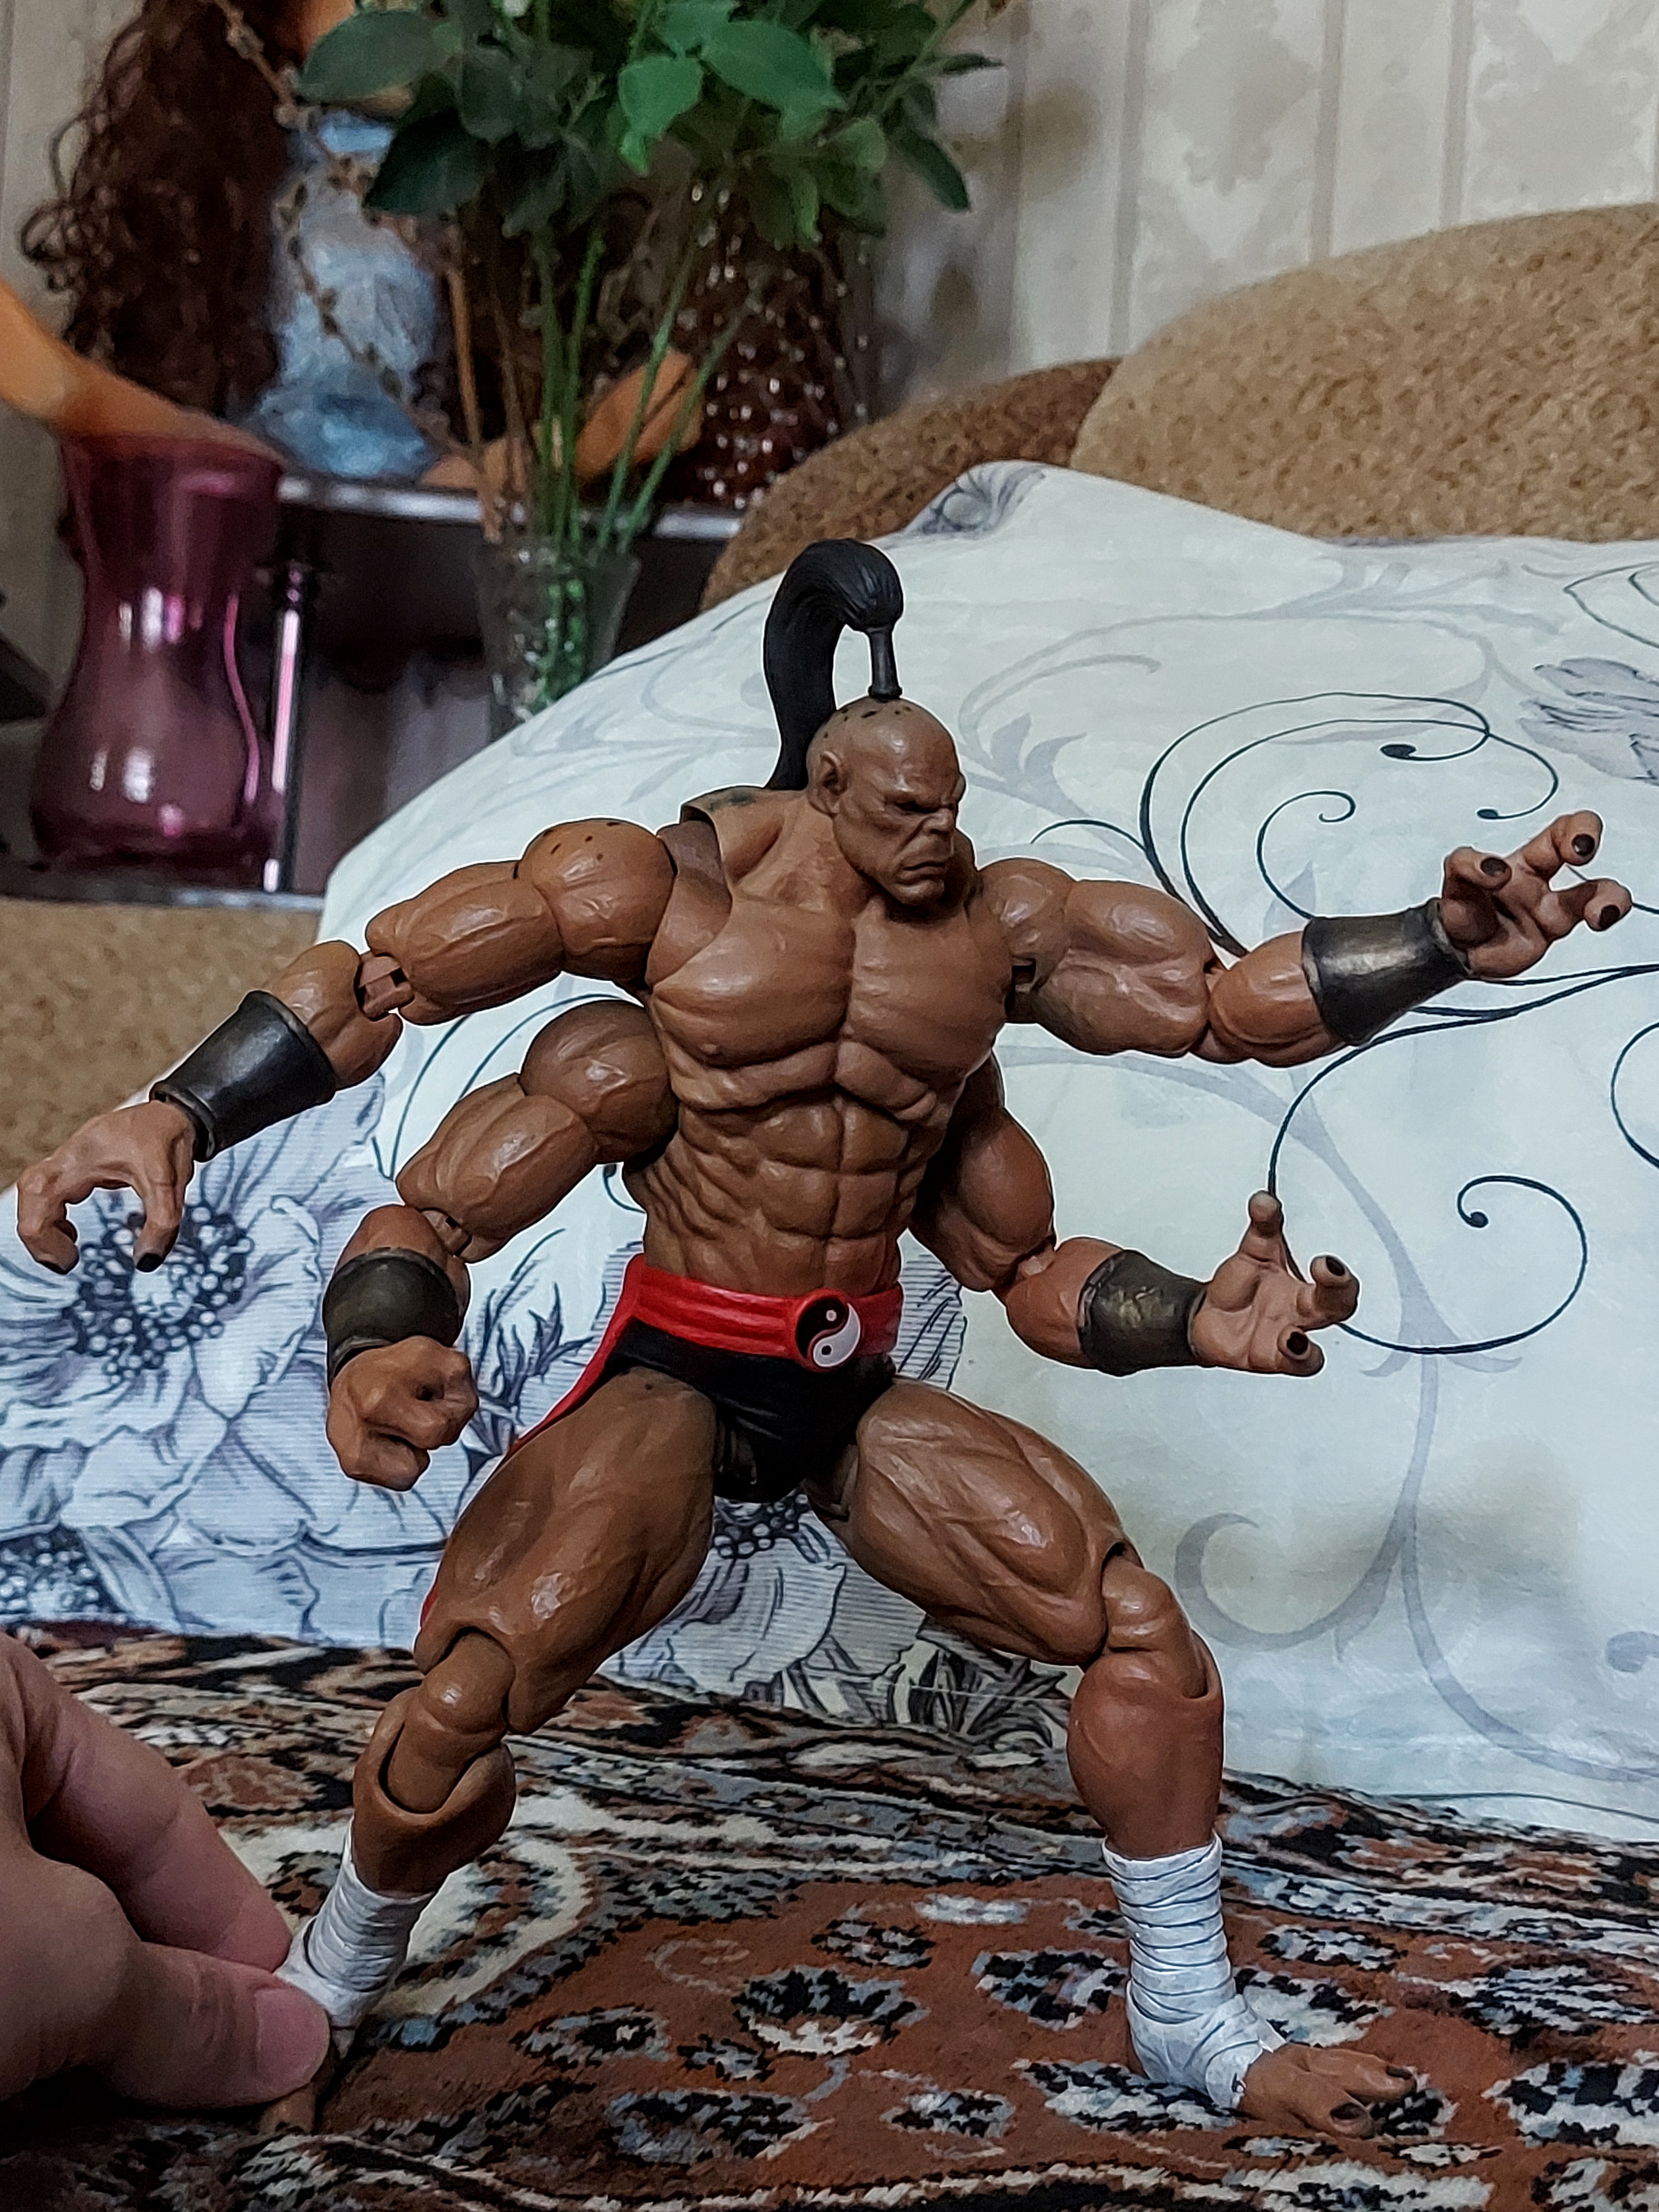
Shokan, storm, collectibles, warrior, fighter, action, figure, plant, flowerpot, houseplant, shorts, art, chest, Barechested, contact sport, combat sport, event, competition event, chair, flesh, illustration, visual arts, fiction, thigh, painting, metal, fictional character, championship, abdomen, bodybuilding